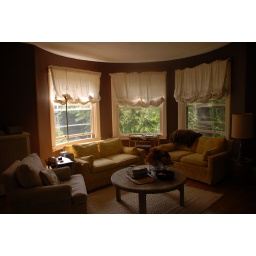
this was our sitting room in the house we stayed at in brookline (boston). such a lovely place.